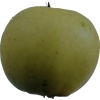
Label: Apple 13